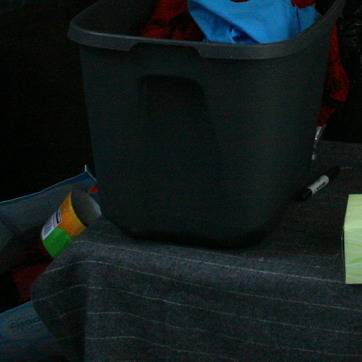
Material: plastic